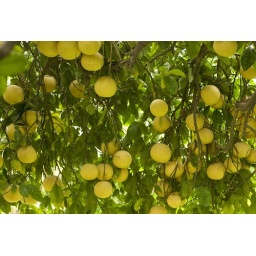
This is under the grapefruit tree canopy in my mom's back yard. I love the fruit from the tree.